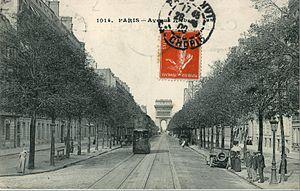
Carte postale ancienne éditée par CM, n° 1014
L’avenue Kléber est une artère du 16ᵉ arrondissement de Paris.